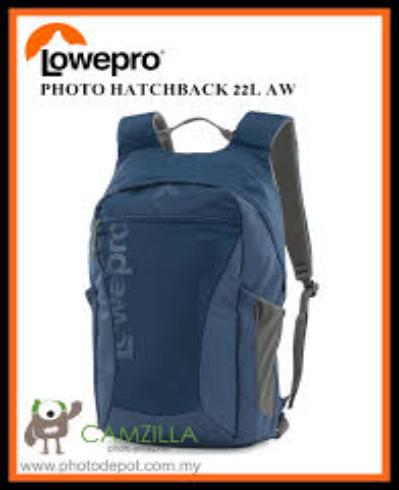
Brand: Lowepro
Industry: Electronic